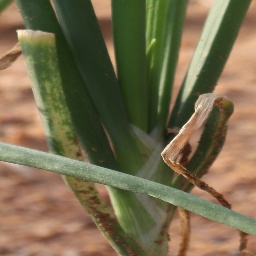
Label: Iris yellow virus